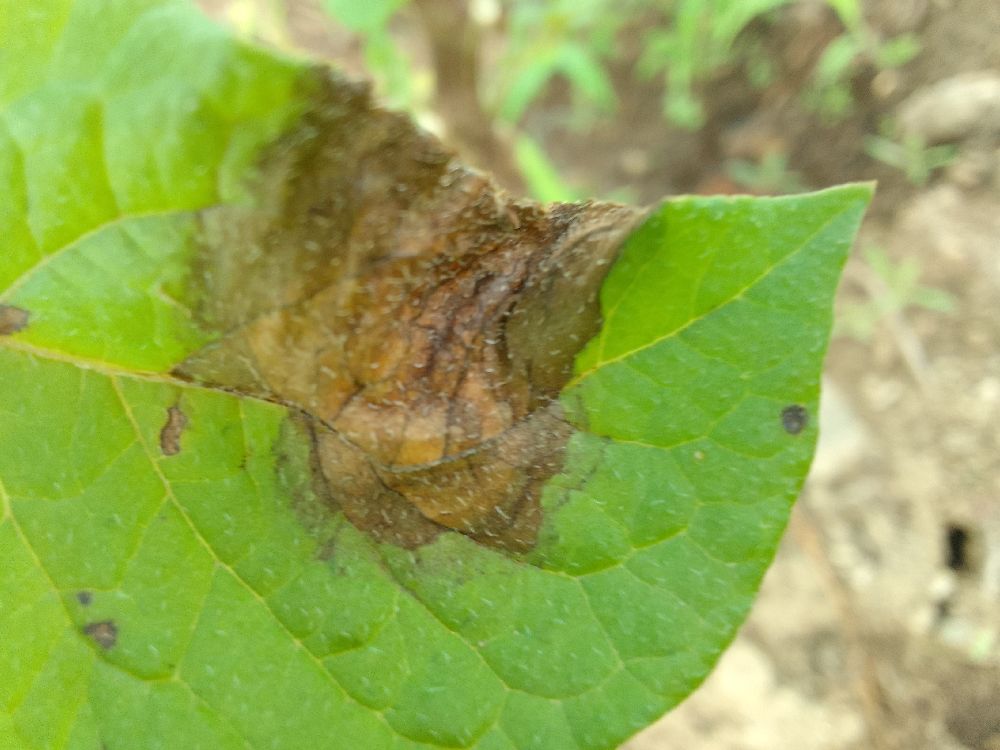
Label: Late blight